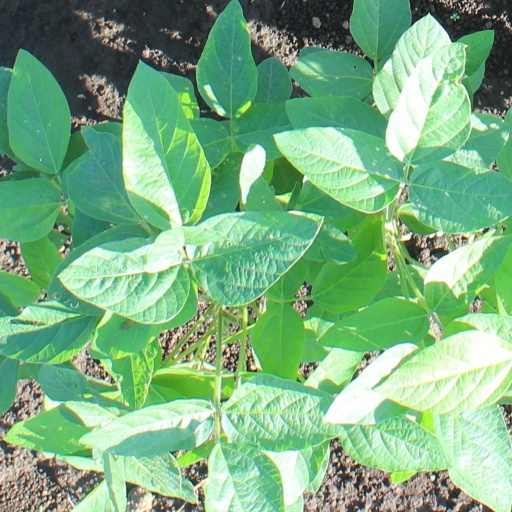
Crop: soybean